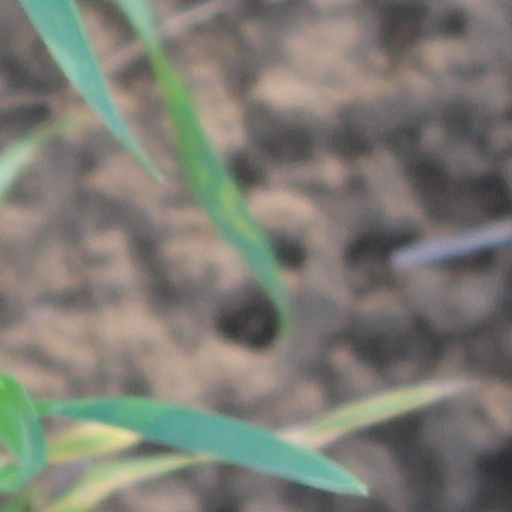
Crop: wheat